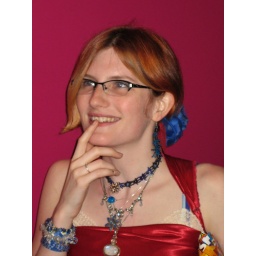
A study in pink and orange (and a bit of blue)